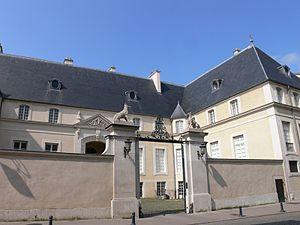
Hôtel des Loups, Nancy, Lorraine, France
La rue des Loups est une voie de la commune de Nancy, située au sein du département de Meurthe-et-Moselle, en région Lorraine.
Nancy, ancienne capitale du duché de Lorraine, possédait une cour composée de familles nobles qui se firent construire de nombreux hôtels particuliers au cours des siècles passés. Plus récemment, c'est au XXᵉ siècle que furent édifiés de nombreux hôtels particuliers de style école de Nancy.
Cet article recense les monuments historiques de Nancy, en France.